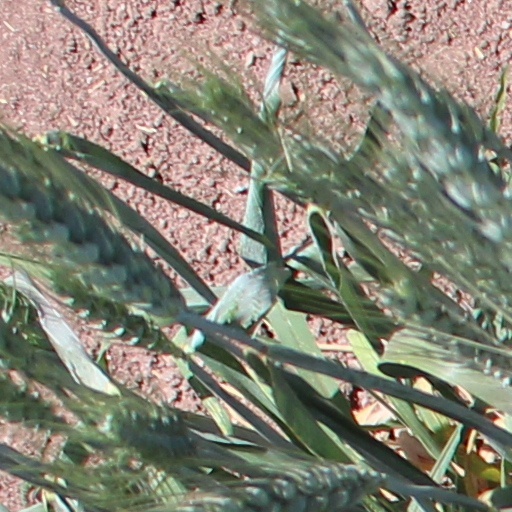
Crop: wheat